Brodie Murdoch

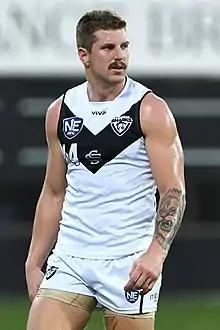
Murdoch in August 2018

Brodie Murdoch (born 21 January 1994) is a former professional Australian rules footballer who played for the St Kilda Football Club in the Australian Football League (AFL). He was recruited by the club in the 2012 National Draft from SANFL club Glenelg, with pick 40. His original country club is Port MacDonnell in the Southeast of SA. Murdoch made his debut in Round 5, 2013, against at Westpac Stadium in Wellington NZ. At the conclusion of the 2016 season, he was delisted by St Kilda. He went on to win consecutive premierships with Port Melbourne in the VFL (2017) and Southport in the NEAFL (2018).